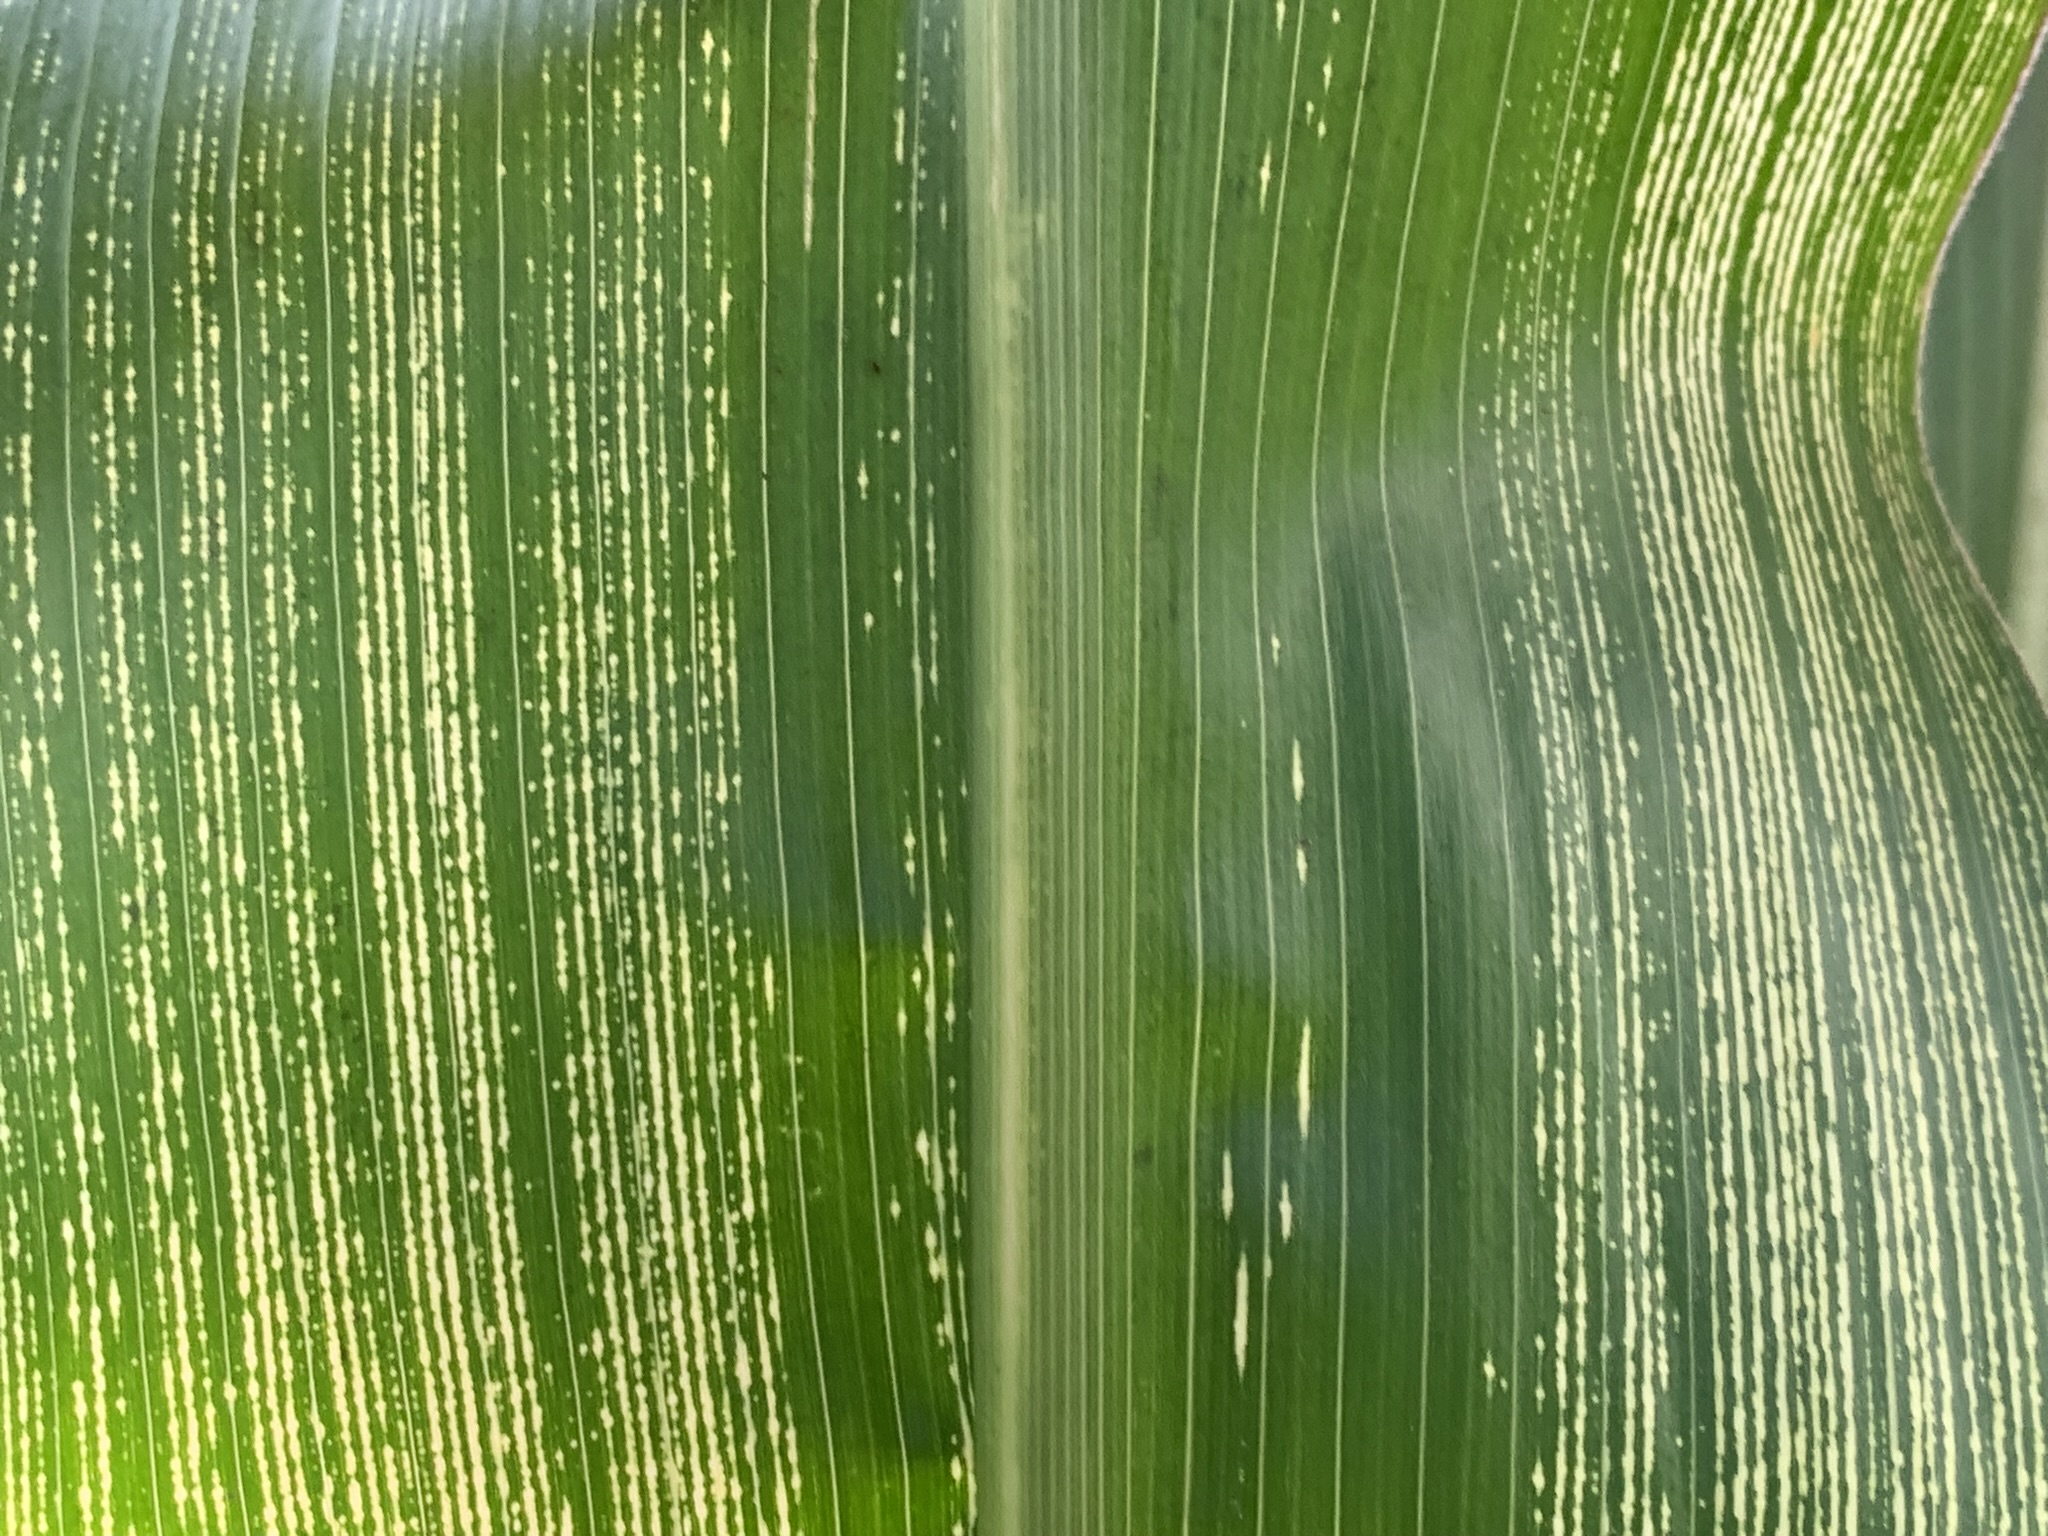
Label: MSV